Paulette Frankl

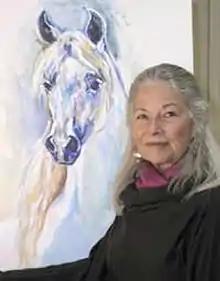

Paulette Frankl (born 25 February 1937) is an American courtroom artist and author.